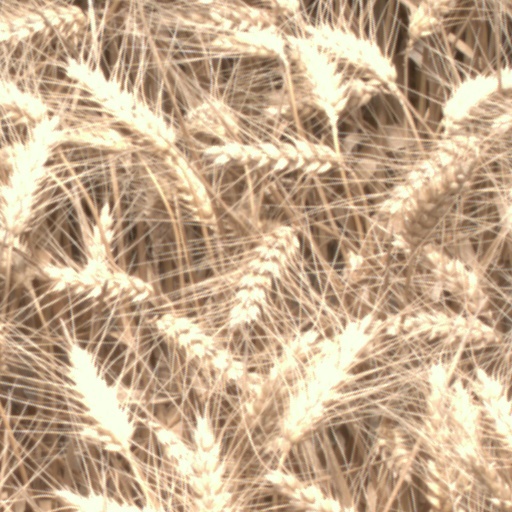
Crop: wheat